Quillan station

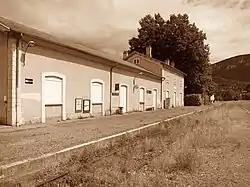
Quillan train station

Quillan is a railway station in Quillan, Occitanie, France. The station is on the Carcassonne–Rivesaltes line. The station is served by TER Occitanie bus services. Today the railway line finishes here and resumes in Axat as a museum railway line. The section between Quillan and Axat was closed in 1939. Train services between Limoux and Quillan were suspended in 2018, and are expected to be resumed in 2025.